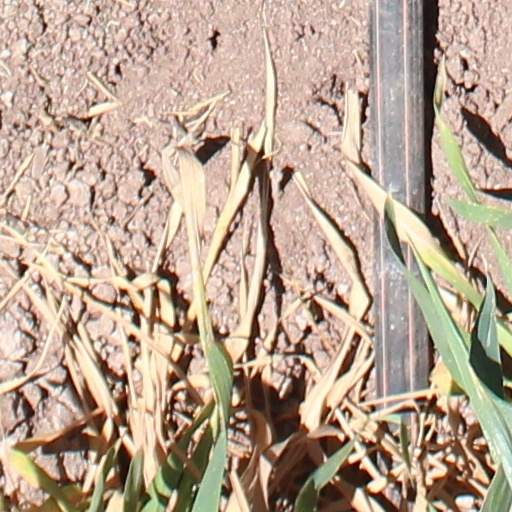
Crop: wheat